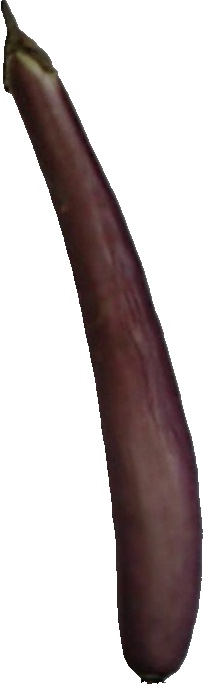
Label: eggplant_long_1